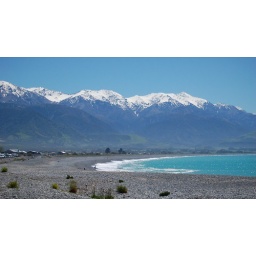
View of the mountains from the beach in Kaikoura